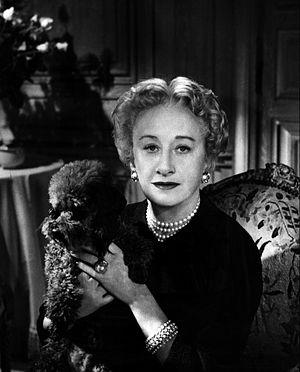
Hattie Carnegie, née Henrietta Kanengeiser à Vienne le 15 mars 1889 et décédée à New York le 22 février 1956 est une couturière et entrepreneuse dans le domaine dans la mode. Elle vit à New York entre les années 1920 et 1960.